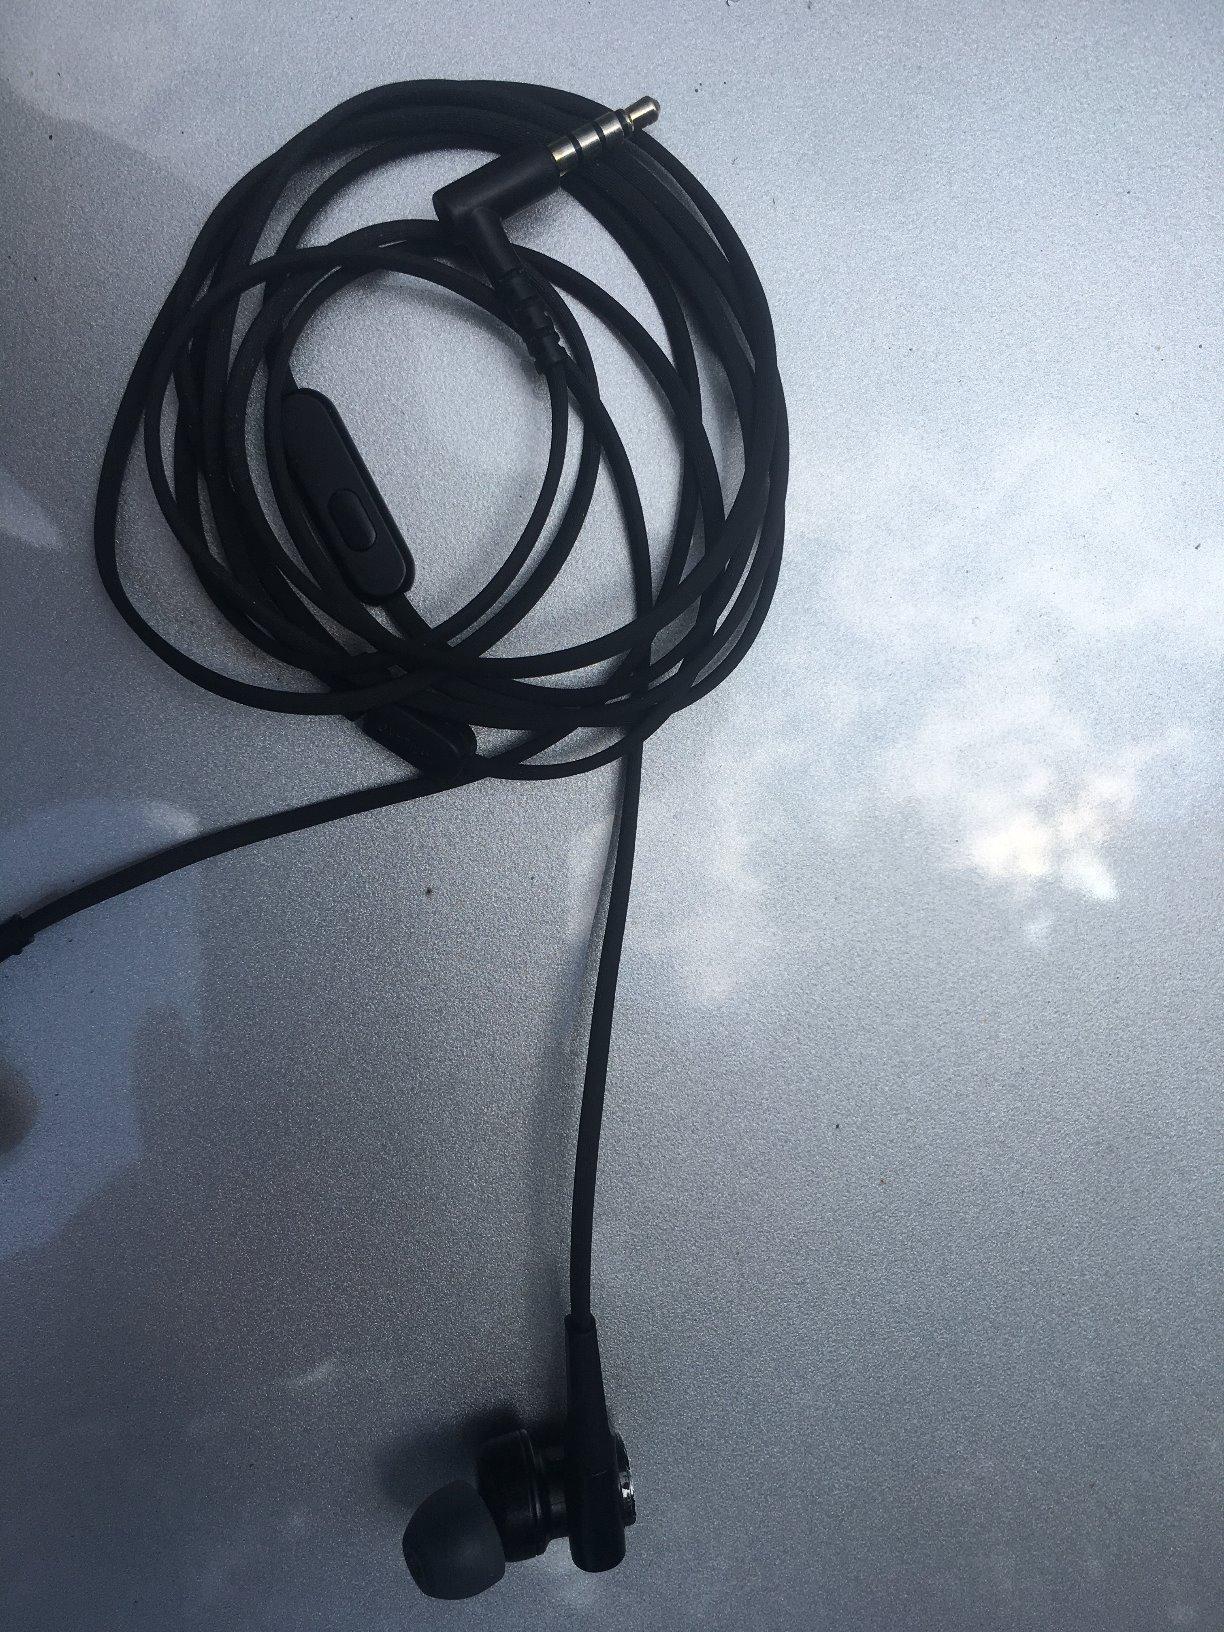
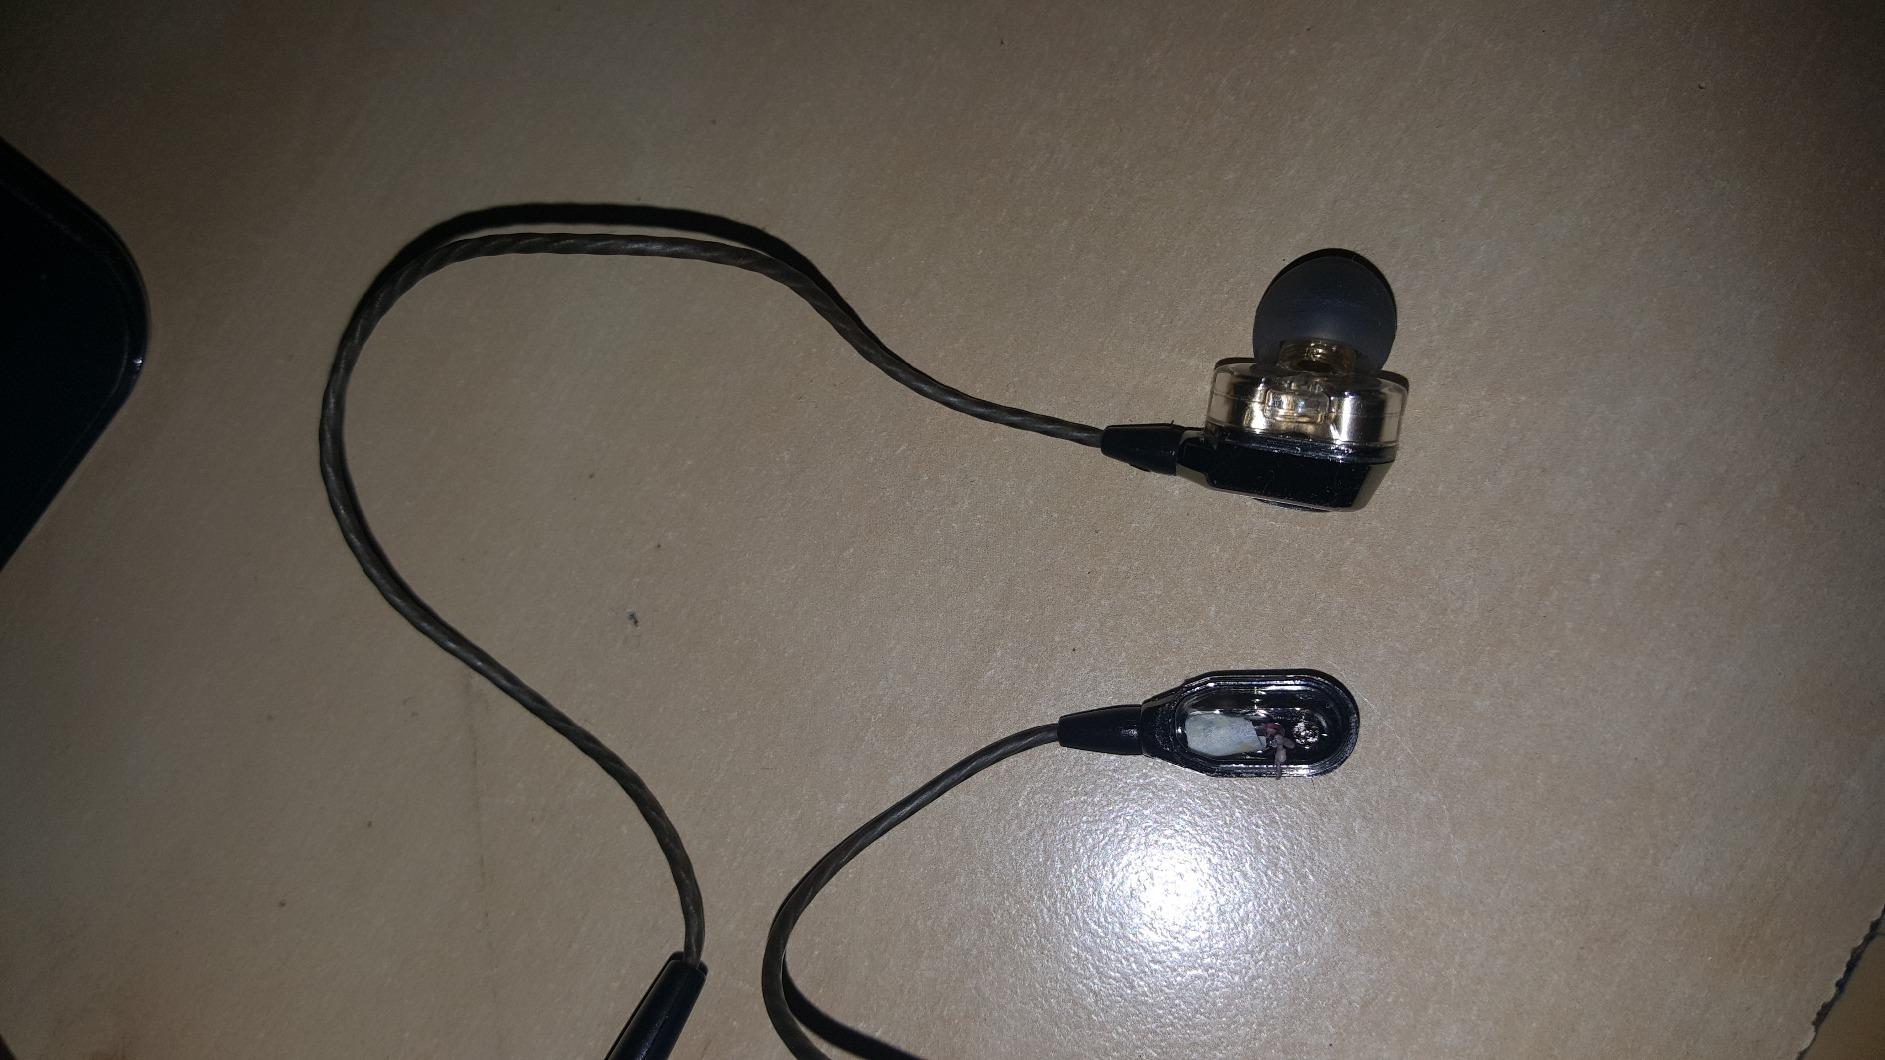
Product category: headphones
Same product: no